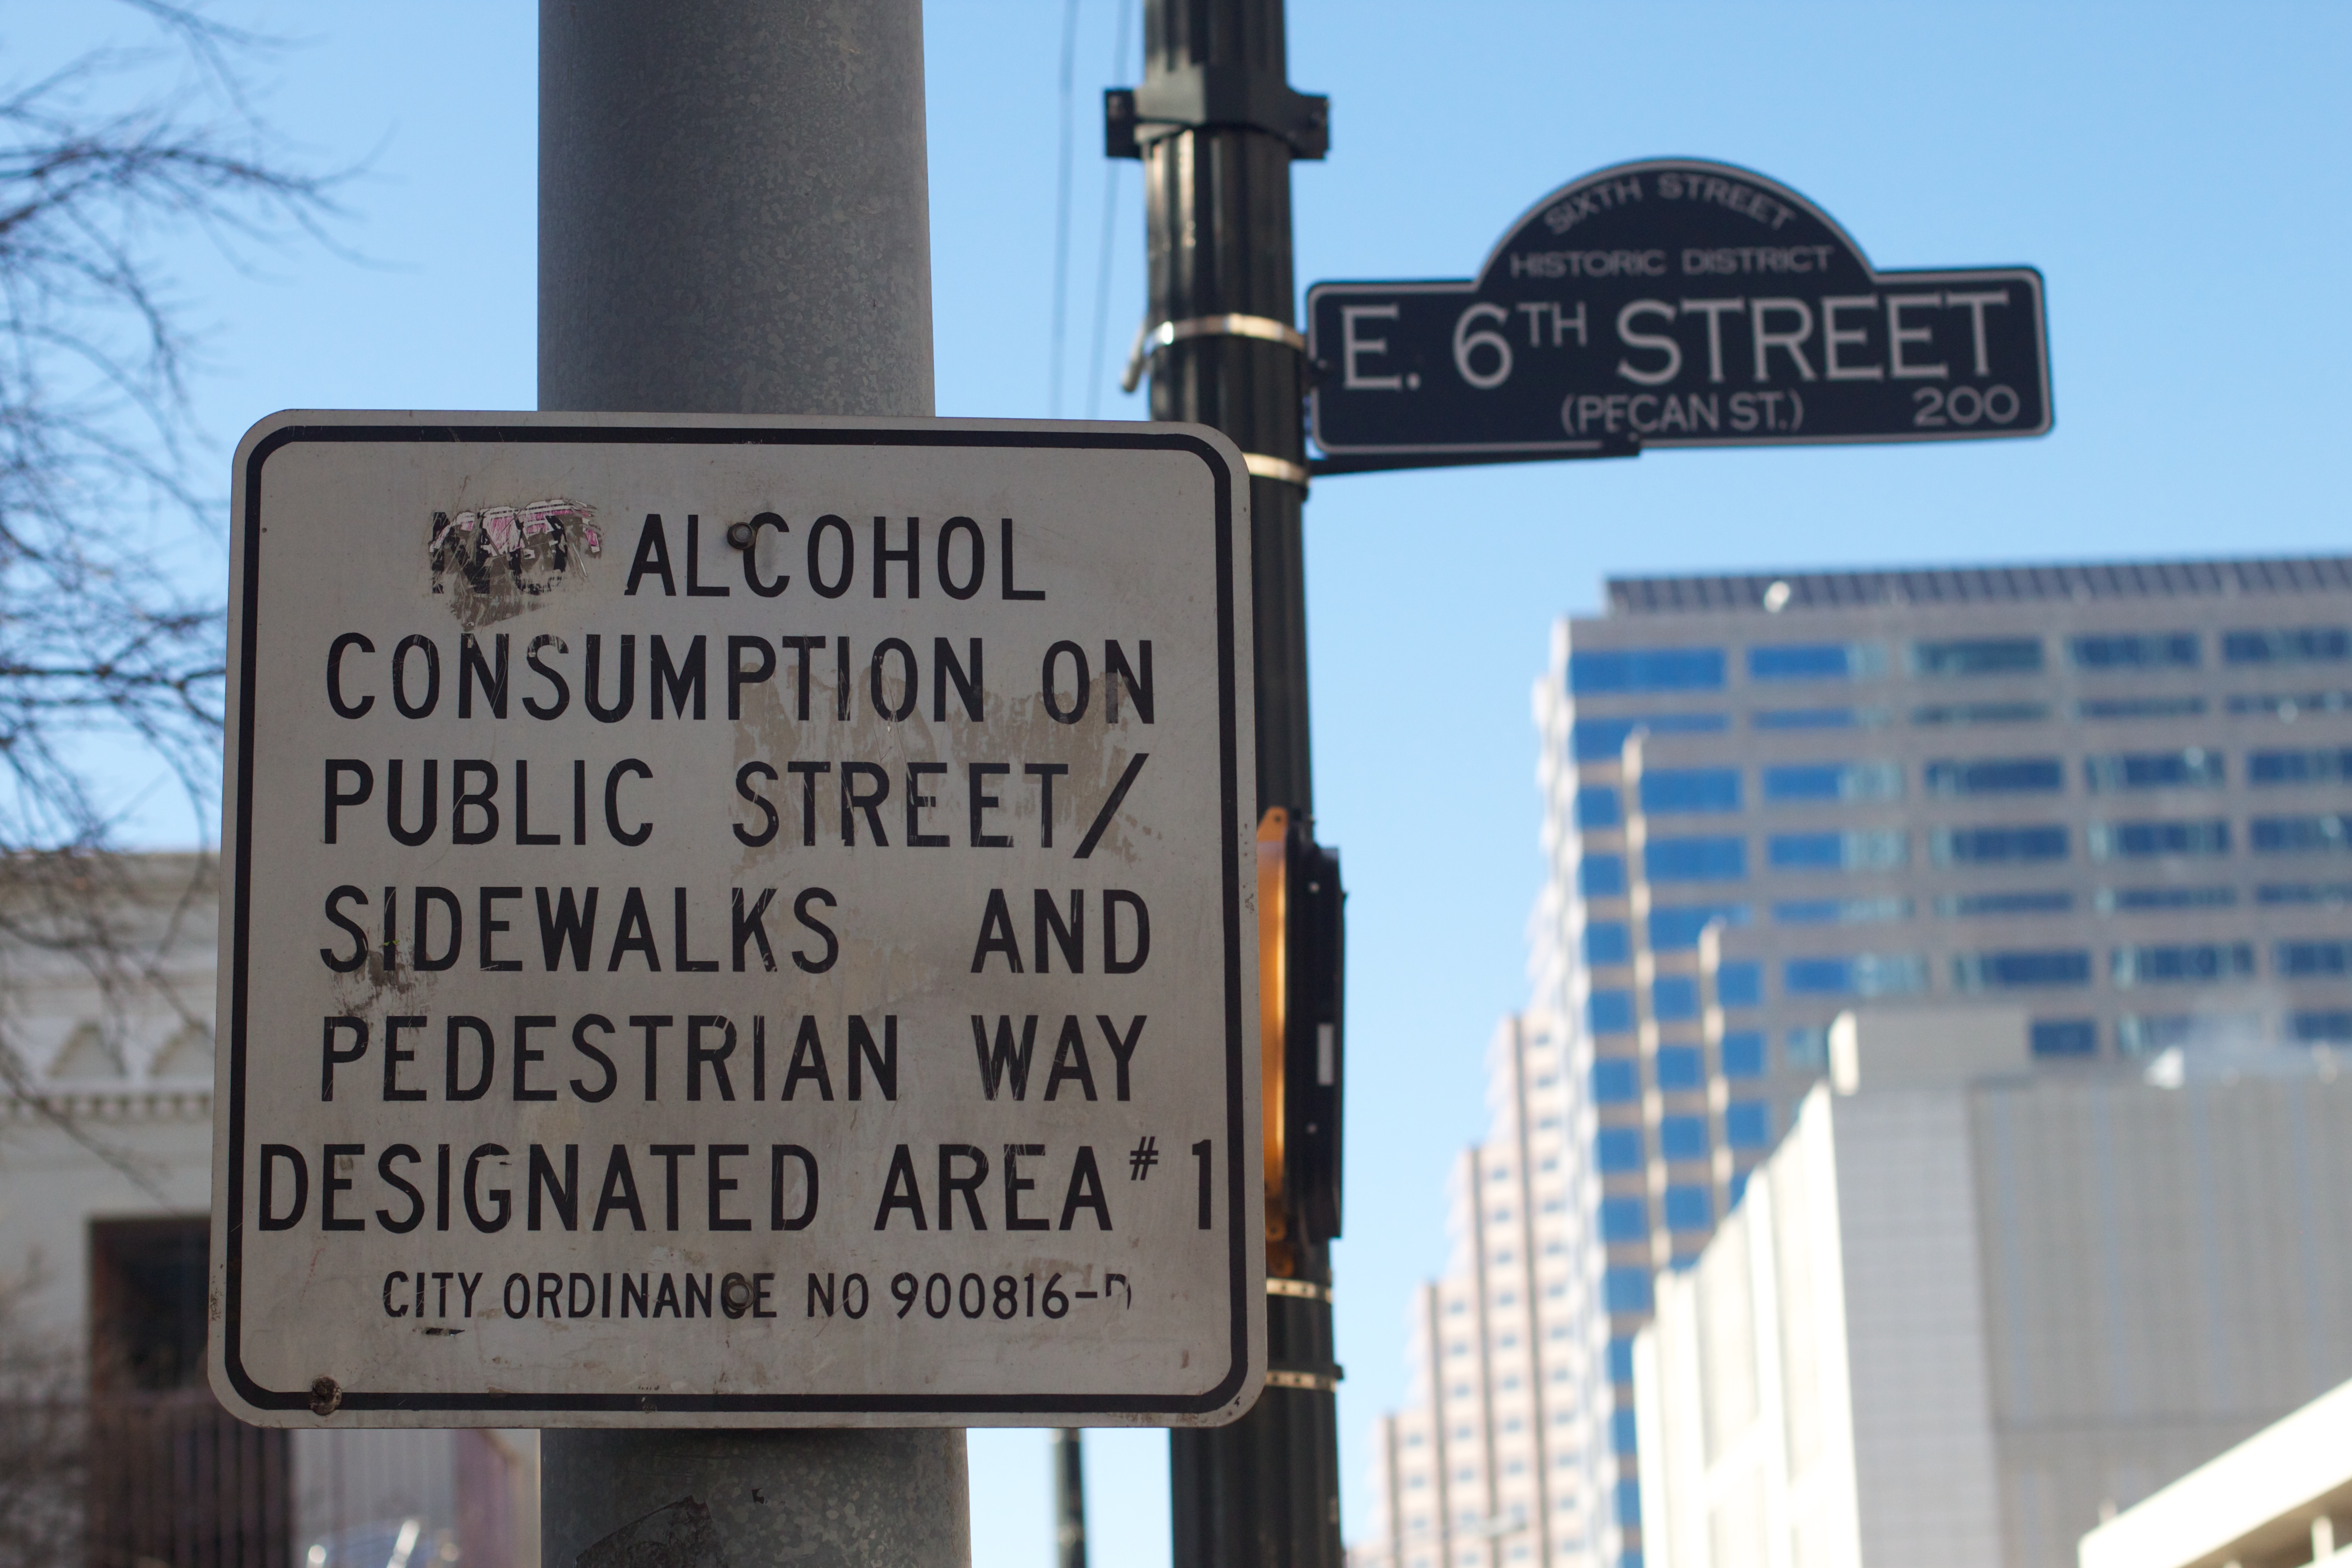
advertising, sign, street sign, signage, lane, traffic sign